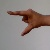
The image shows a hand gesture representing the letter 'Z' in Indian Sign Language.